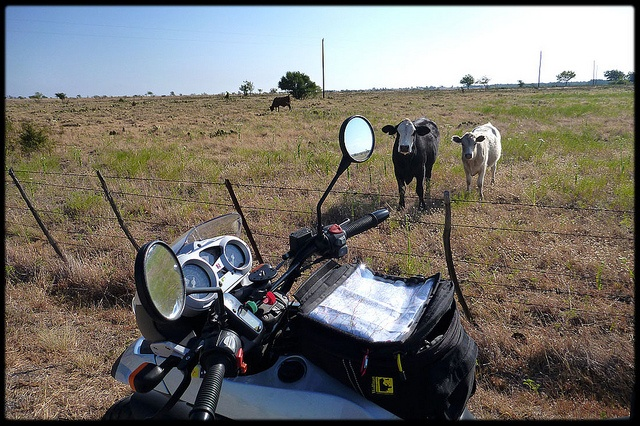
A scooter with a bag on it parked next to a pasture with two cows in it.
Two cows in a field are staring at a motorcycle
Two cows in a large field facing a parked motorcycle.
Two cows look at an unoccupied scooter in front of them.
Motorcycle parked next to cow in grazing field.